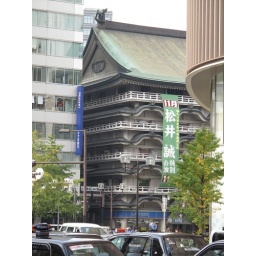
Nestled in among the office buildings and department store....